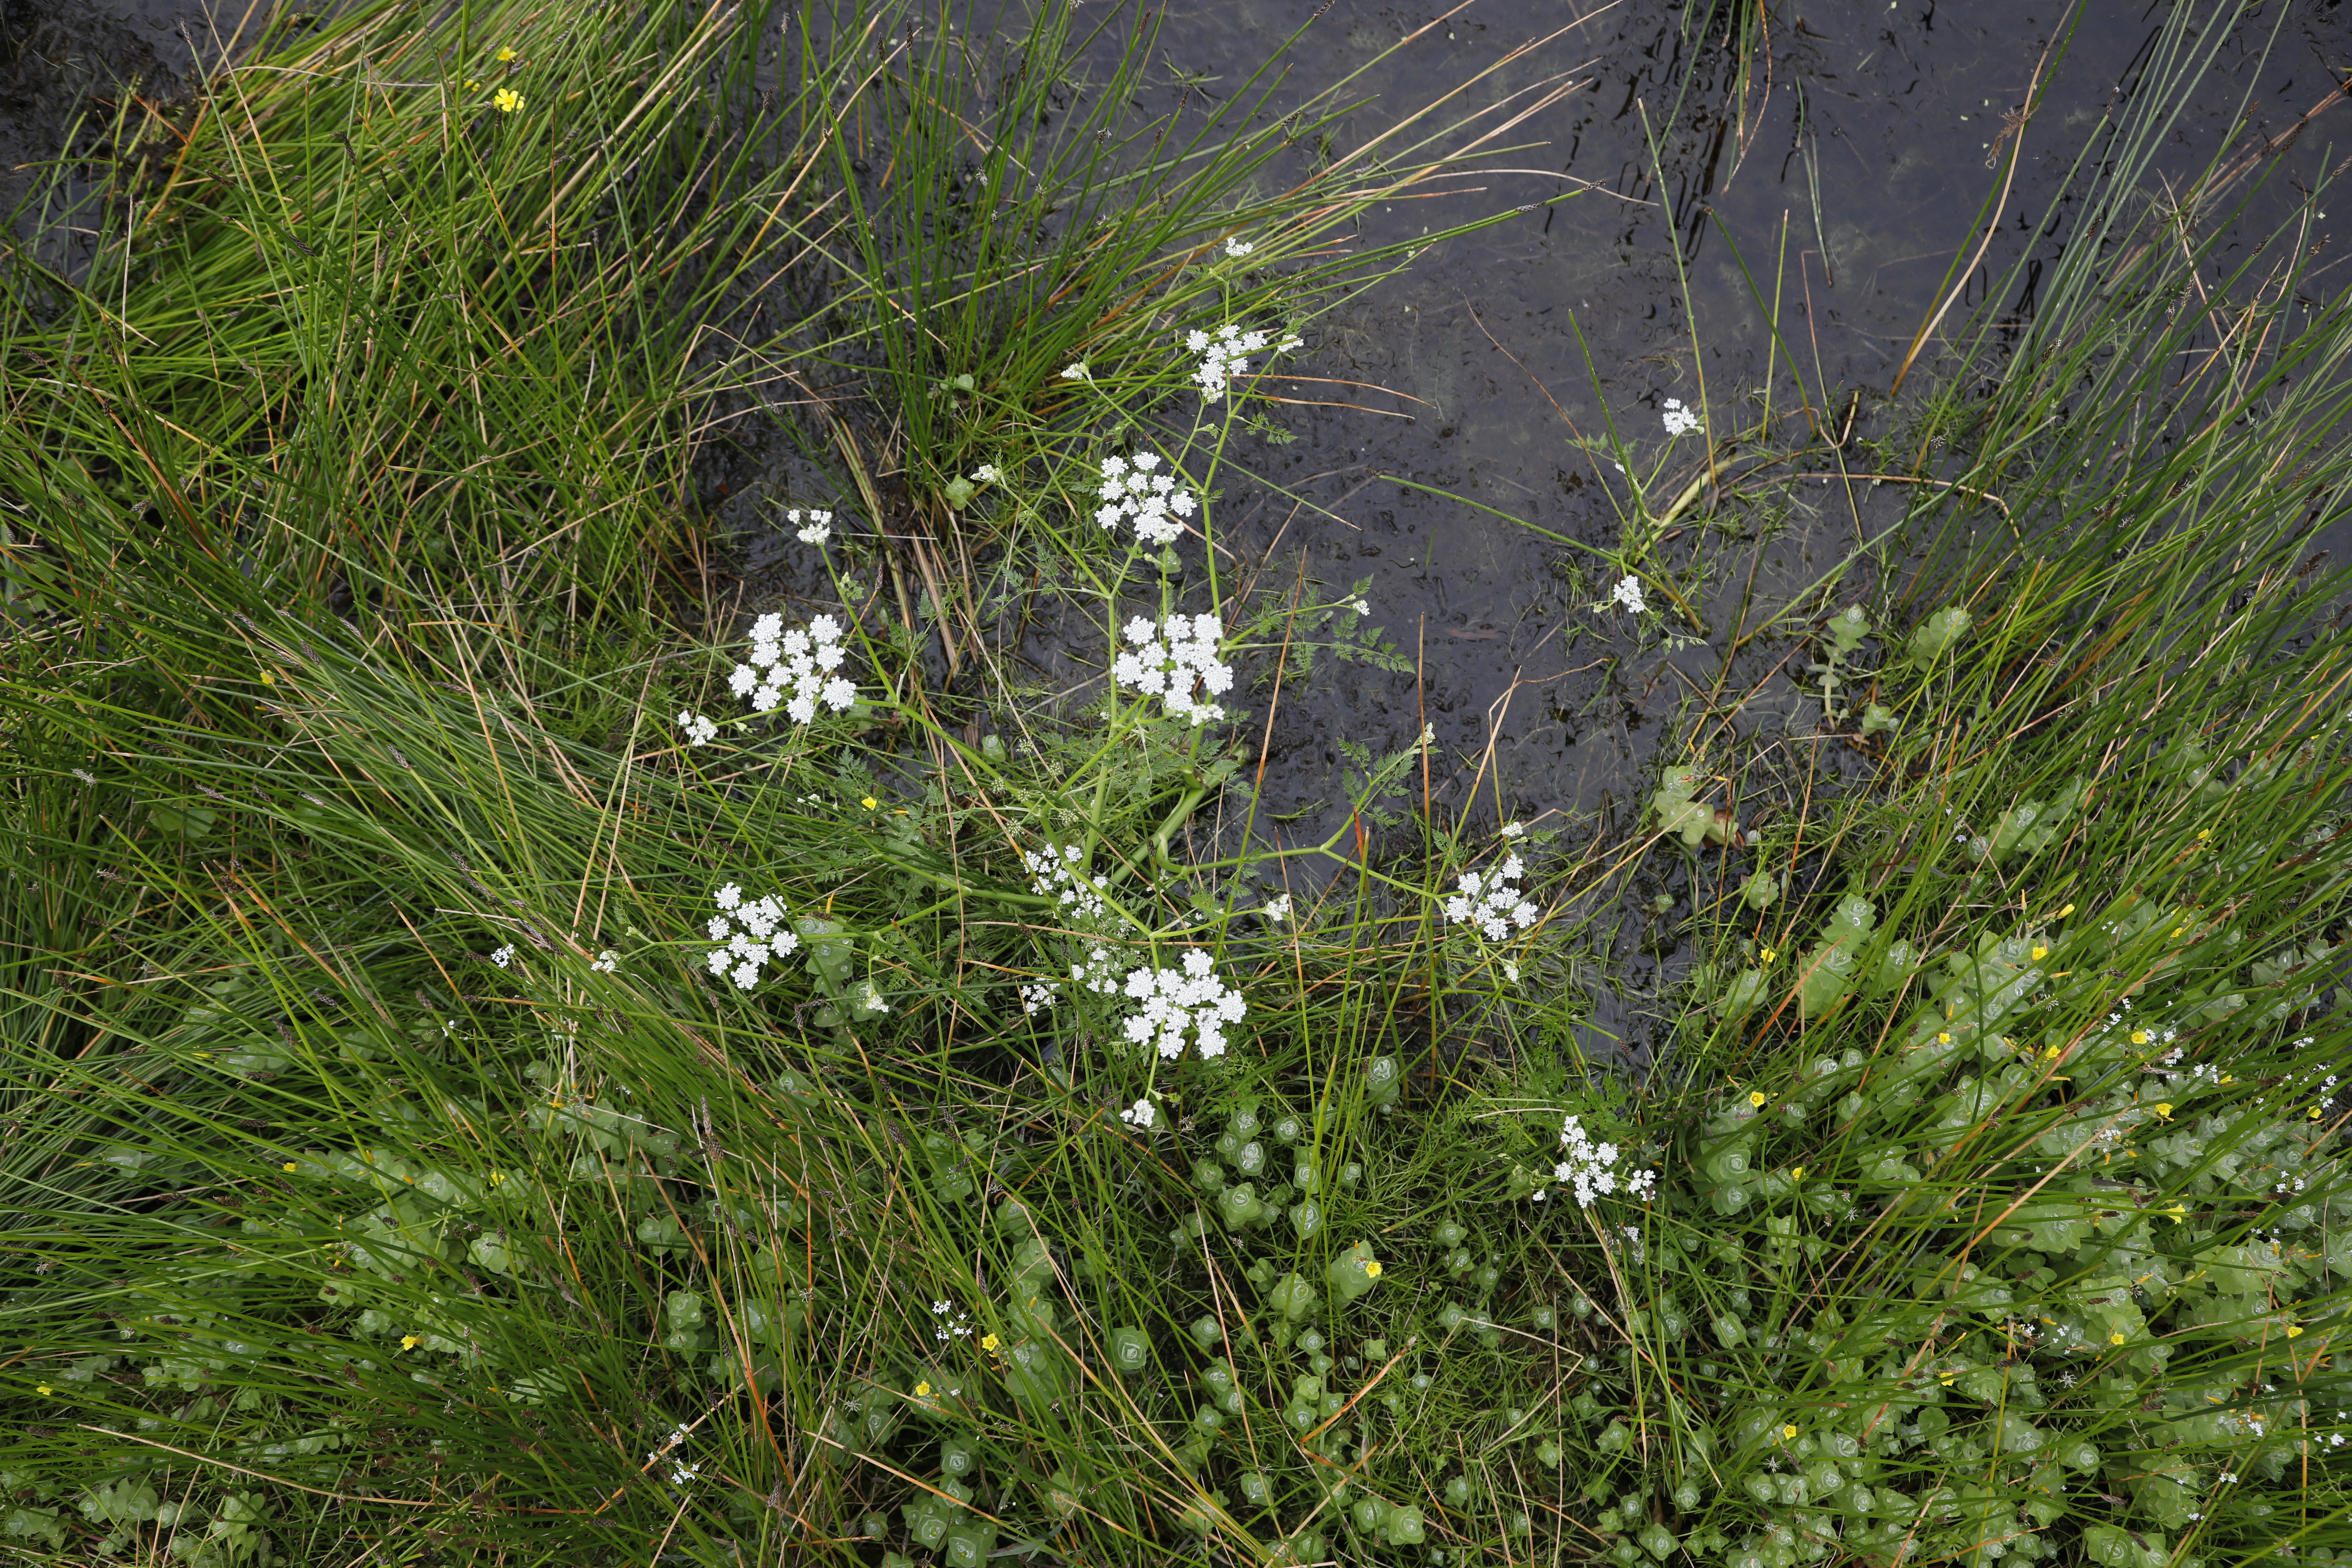
Plant species: Ranunculus flammula, Hypericum elodes, Oenanthe aquatica